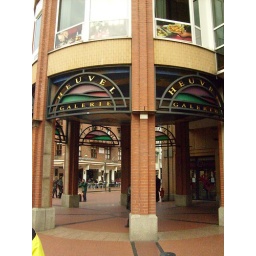
Een dag-excursie, georganiseerd door Cheops, in het (uiteindelijk niet zo) zonnige zuiden van Nederland: Eindhoven!